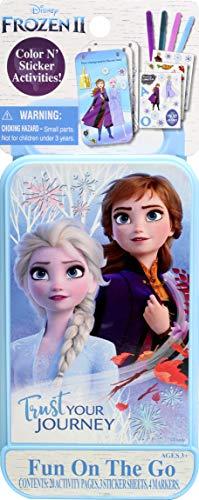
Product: Frozen 2 Fun On The Go
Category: Toys & Games | Arts & Crafts | Craft Kits
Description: Everything stores inside for easy on the go fun.
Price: $4.61
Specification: ProductDimensions:4.1x0.8x10inches|ItemWeight:0.48ounces|ShippingWeight:1pounds(Viewshippingratesandpolicies)|ASIN:B07SYV1CNL|Itemmodelnumber:95206|Manufacturerrecommendedage:3yearsandup